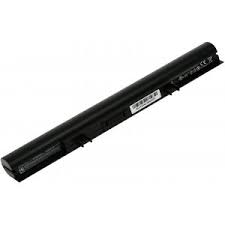
Waste category: battery